Znamenskaya Church (Dubrovitsy)

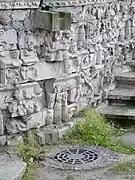
The high foundation is richly decorated with carvings and ornaments

By the beginning of the XX century, a parish school was operating at the church, as well as an almshouse for poor peasants. After 1917, the church was still active for more than ten years, until in 1929 the services ceased in it. In the same year, all clerics were evicted from their homes in Dubrovitsy. In September 1931, the bell tower was blown up by fighters against religion, and later its remains were dismantled to the last stone. The church also suffered; many sculptures of Saints and statues of Angels were damaged. From 1930 to 1990 the church was closed to worship.